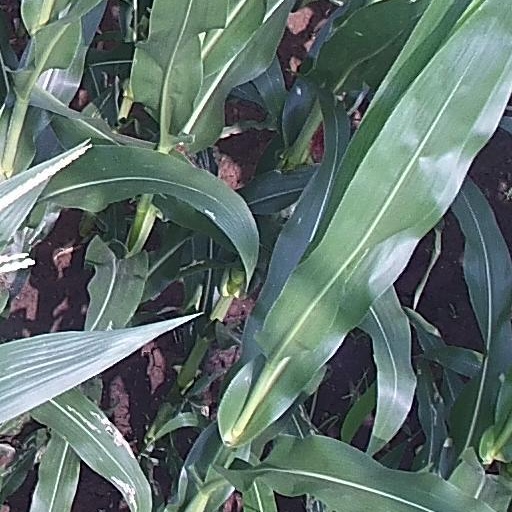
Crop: maize; corn